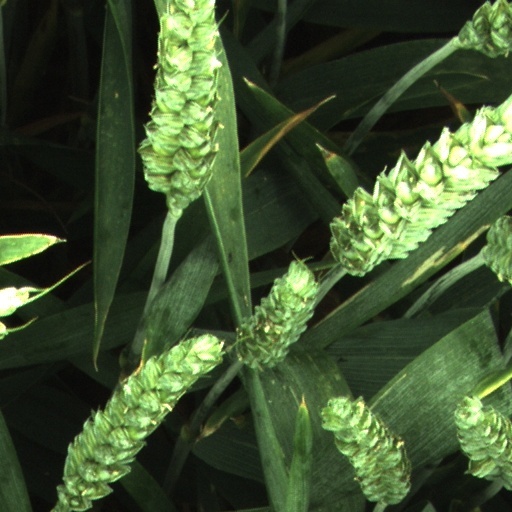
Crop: wheat